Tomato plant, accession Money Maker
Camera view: horizontal (90 deg, fisheye); turntable rotation: 90 degrees
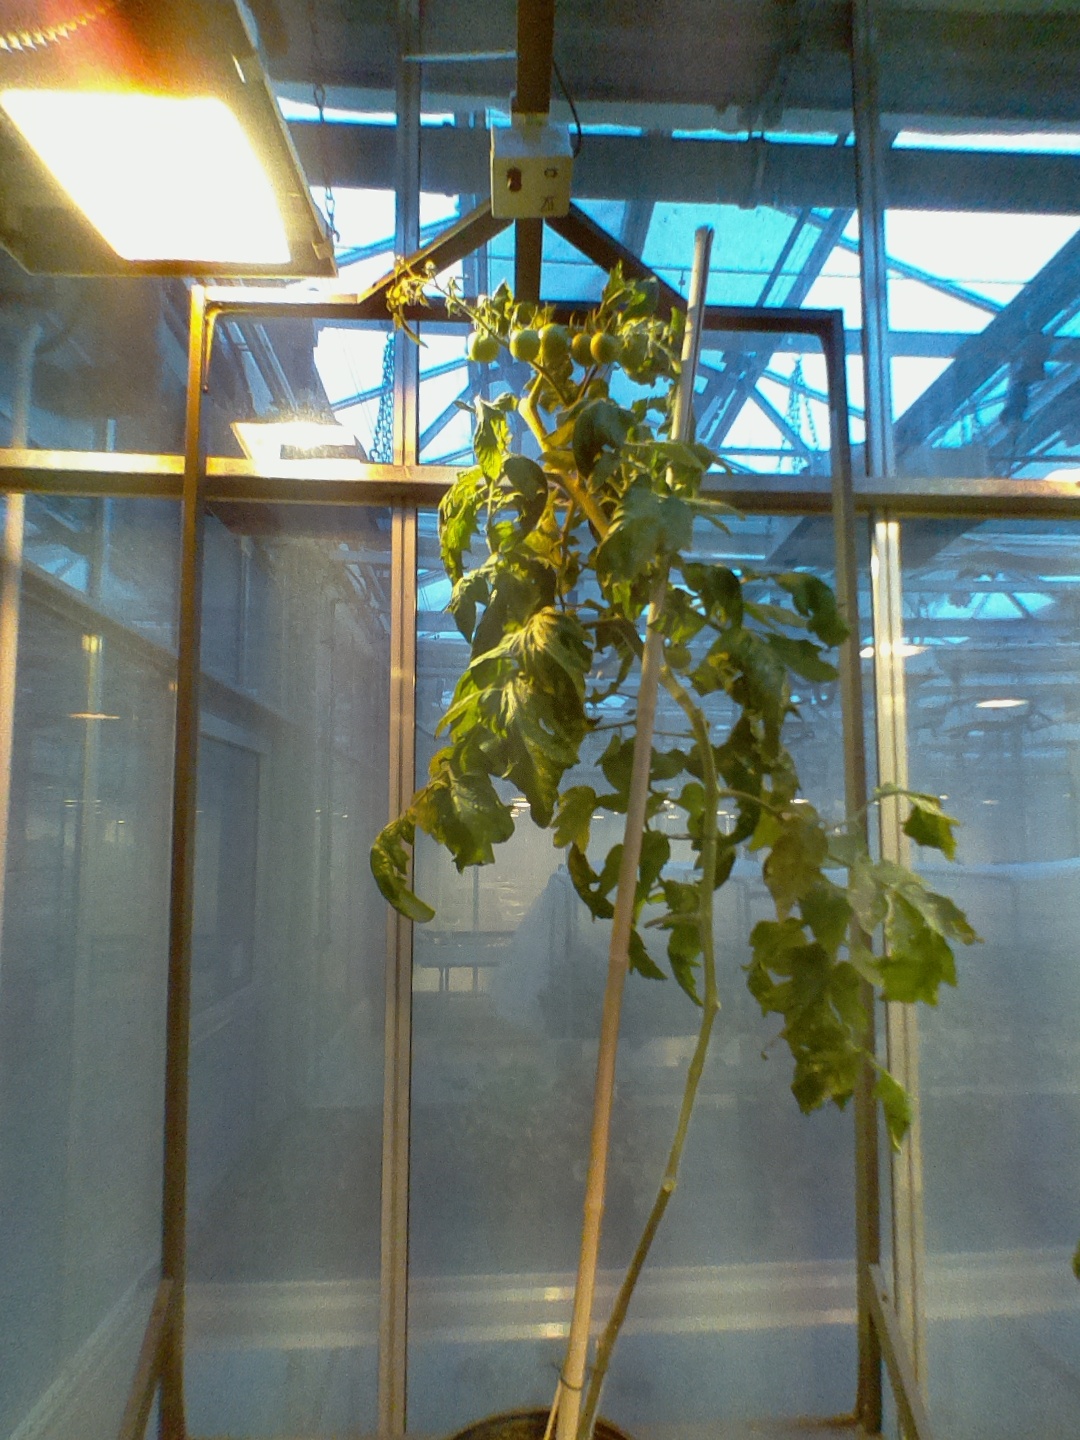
BBCH growth stage 73: 30%-40% of final fruit size